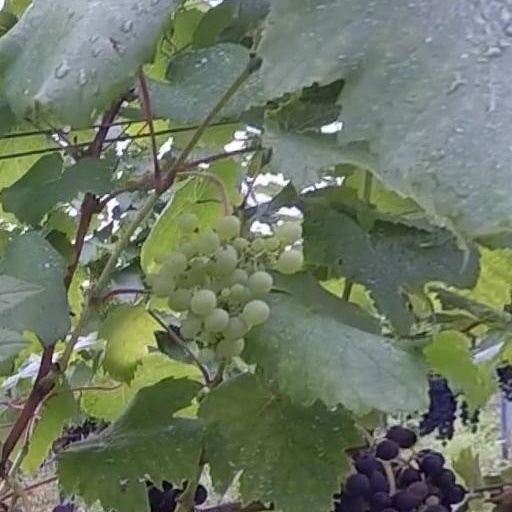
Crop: grape